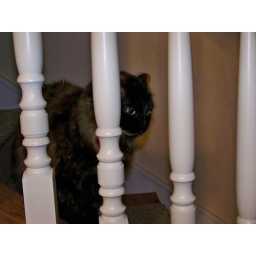
She doesnt like the puppies in her house